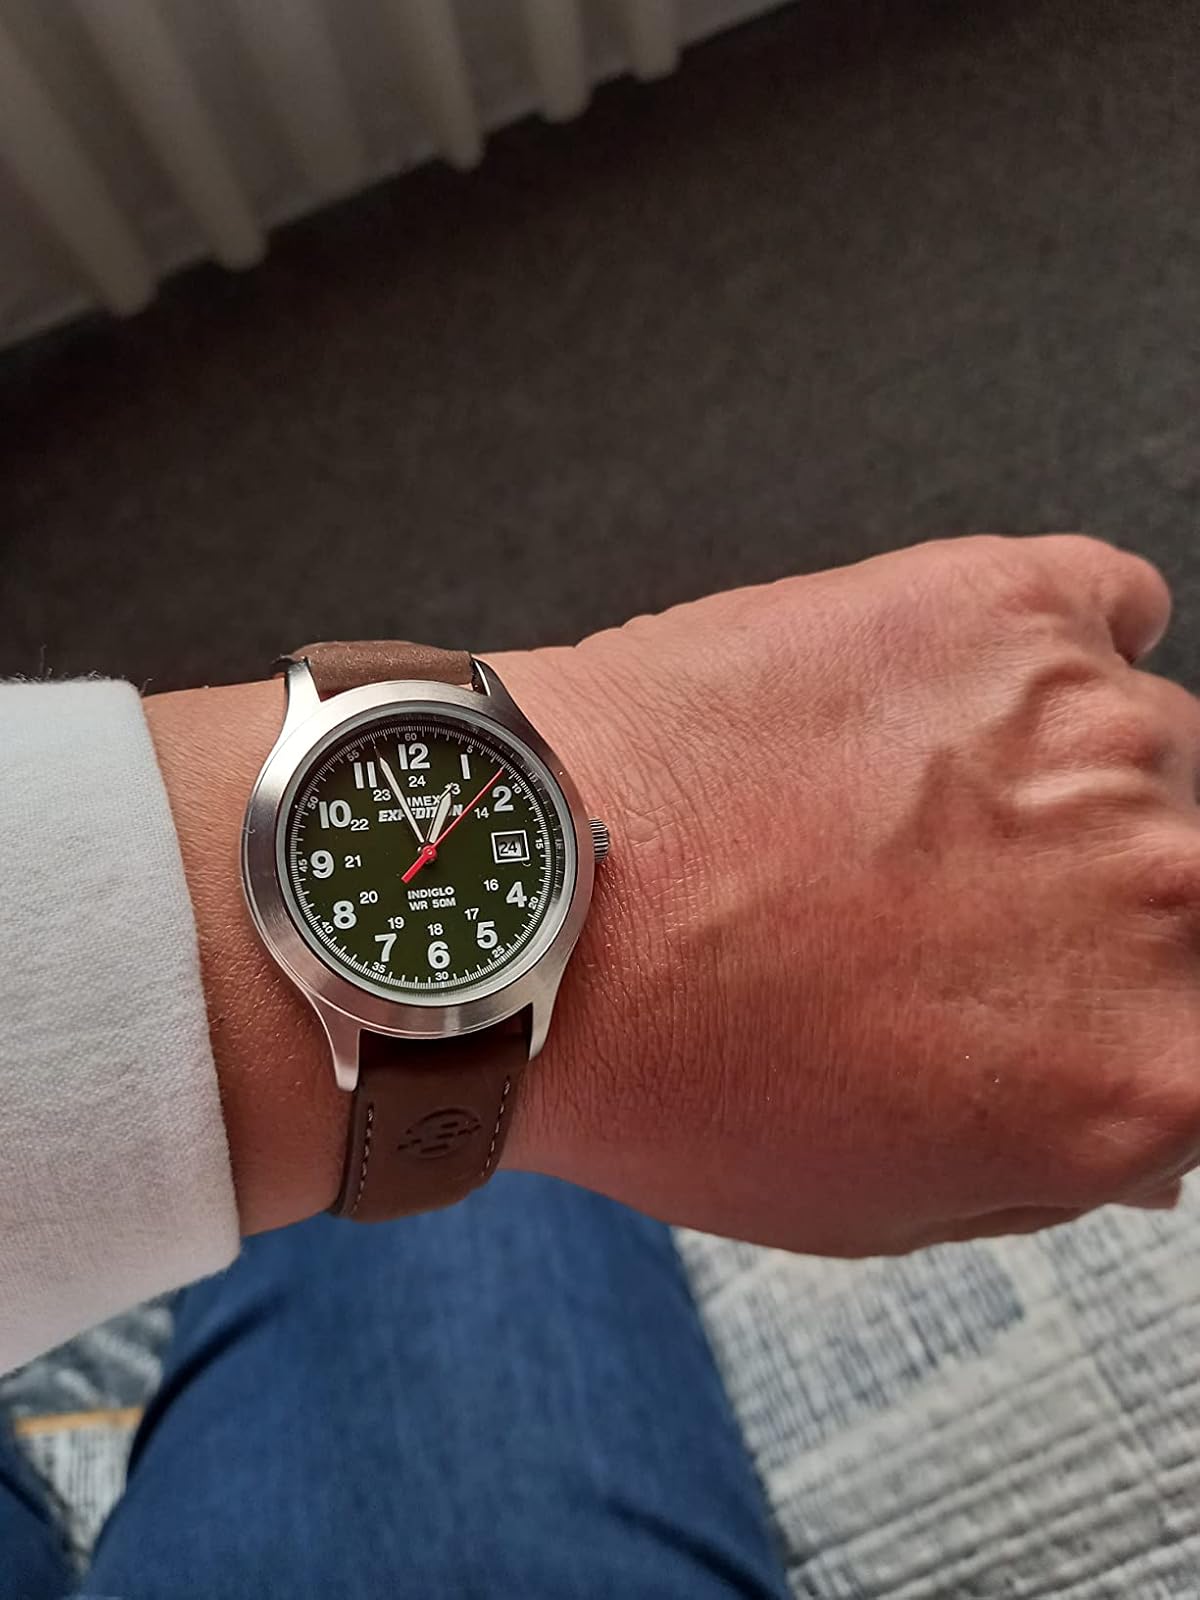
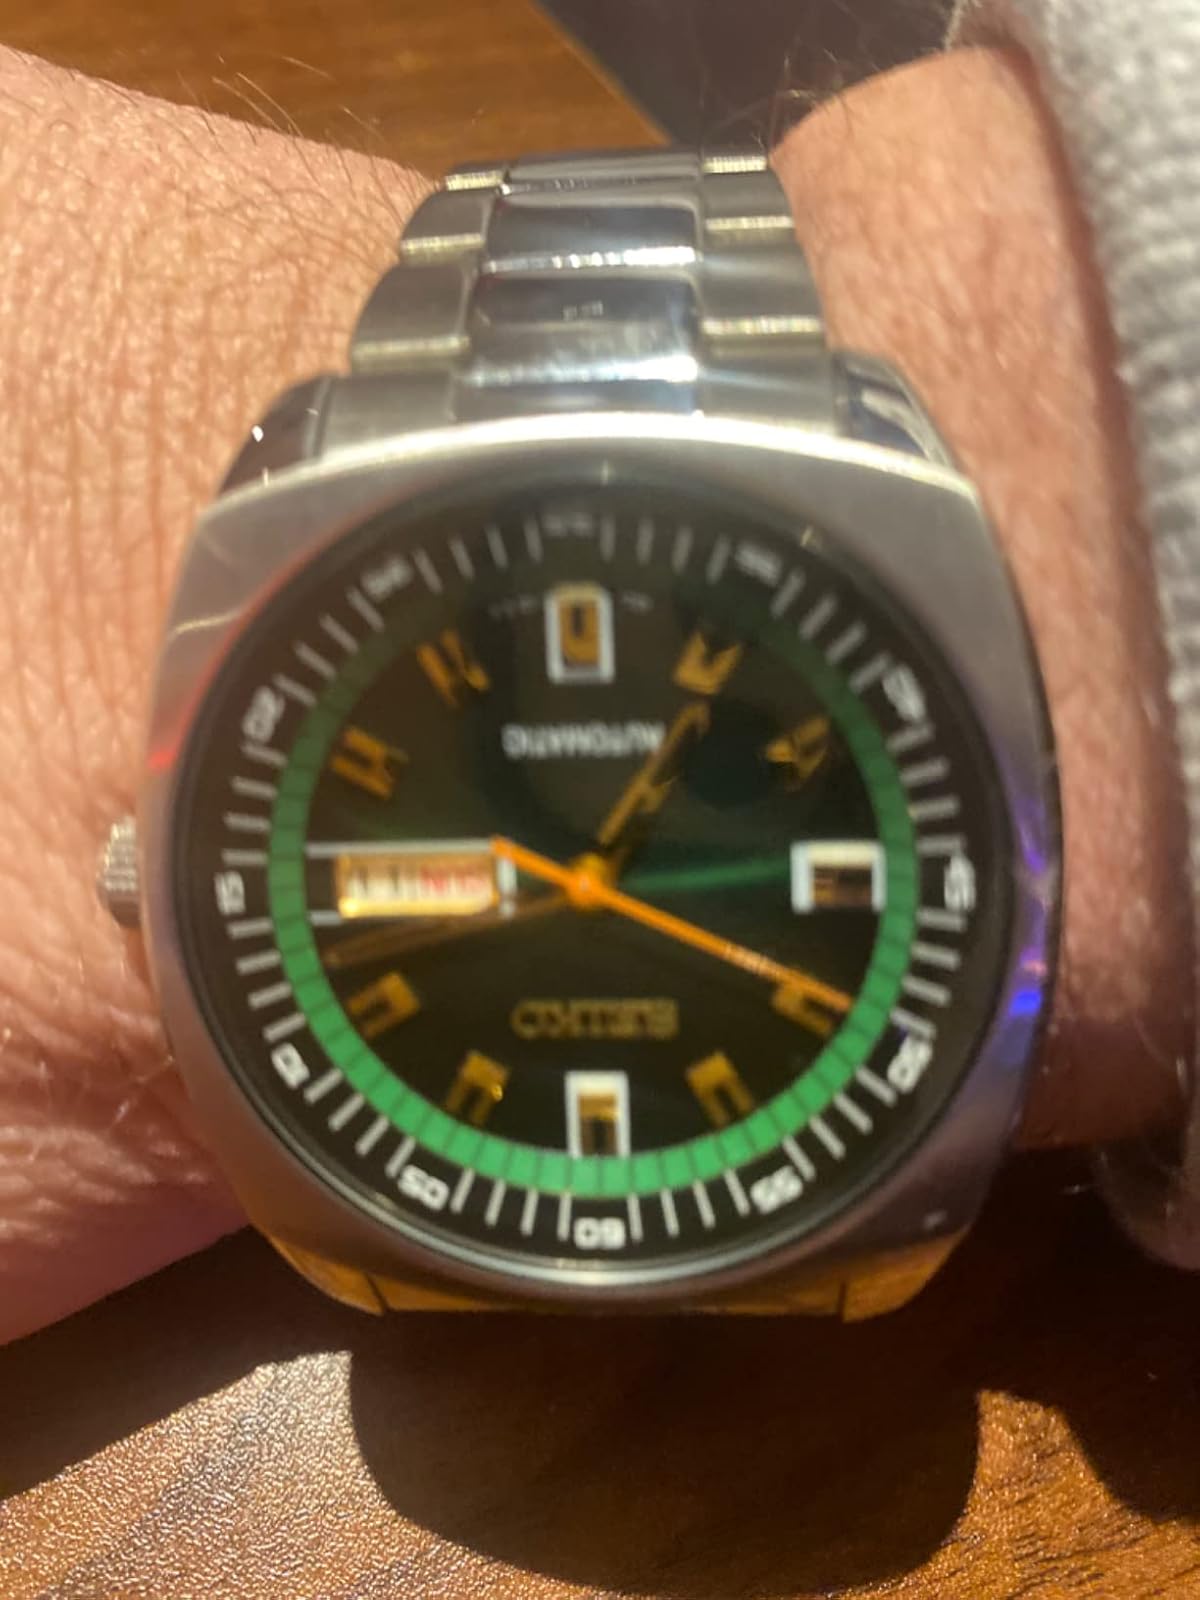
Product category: accessories_watch
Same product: no